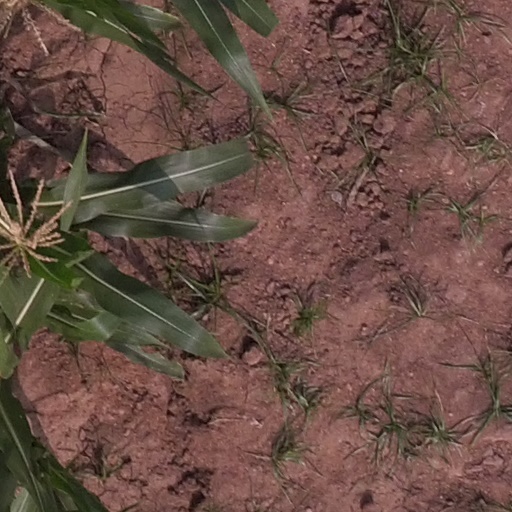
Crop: maize; corn